Castlehead

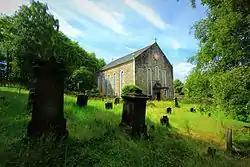
Castlehead Church from graveyard.

Castlehead is a district of Paisley in Scotland. It is a heavily wooded area of Victorian villas where many of Paisley's most influential industrialists and professionals made their homes as a nineteenth-century industrial boom town became overcrowded.